List of automobiles known for negative reception

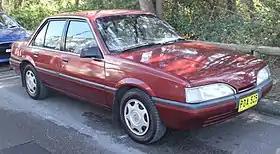
Holden Camira

The Cadillac Cimarron was a hasty attempt for Cadillac to compete with smaller European luxury cars from manufacturers such as Mercedes-Benz and BMW. Facing time constraints, Cadillac simply marketed a fully equipped Chevrolet Cavalier with upmarket trim for twice the price of its other J body siblings. The Cimarron was included in "Time" magazine's list of "The 50 Worst Cars of All Time," was named the 8th worst car of the Millennium by Car Talk, and placed 4th on Autoblog's list of "The 20 Dumbest Cars of All Time," and is included in the books "Automotive Atrocities! The Cars We Love to Hate" by Eric Peters and "Crap Cars" by Richard Porter. Automotive critic Dan Neil said of the Cimarron, "Everything that was wrong, venal, lazy and mendacious about GM in the 1980s was crystallized in this flagrant insult to the good name and fine customers of Cadillac. ... This bit of temporizing nearly killed Cadillac and remains its biggest shame."